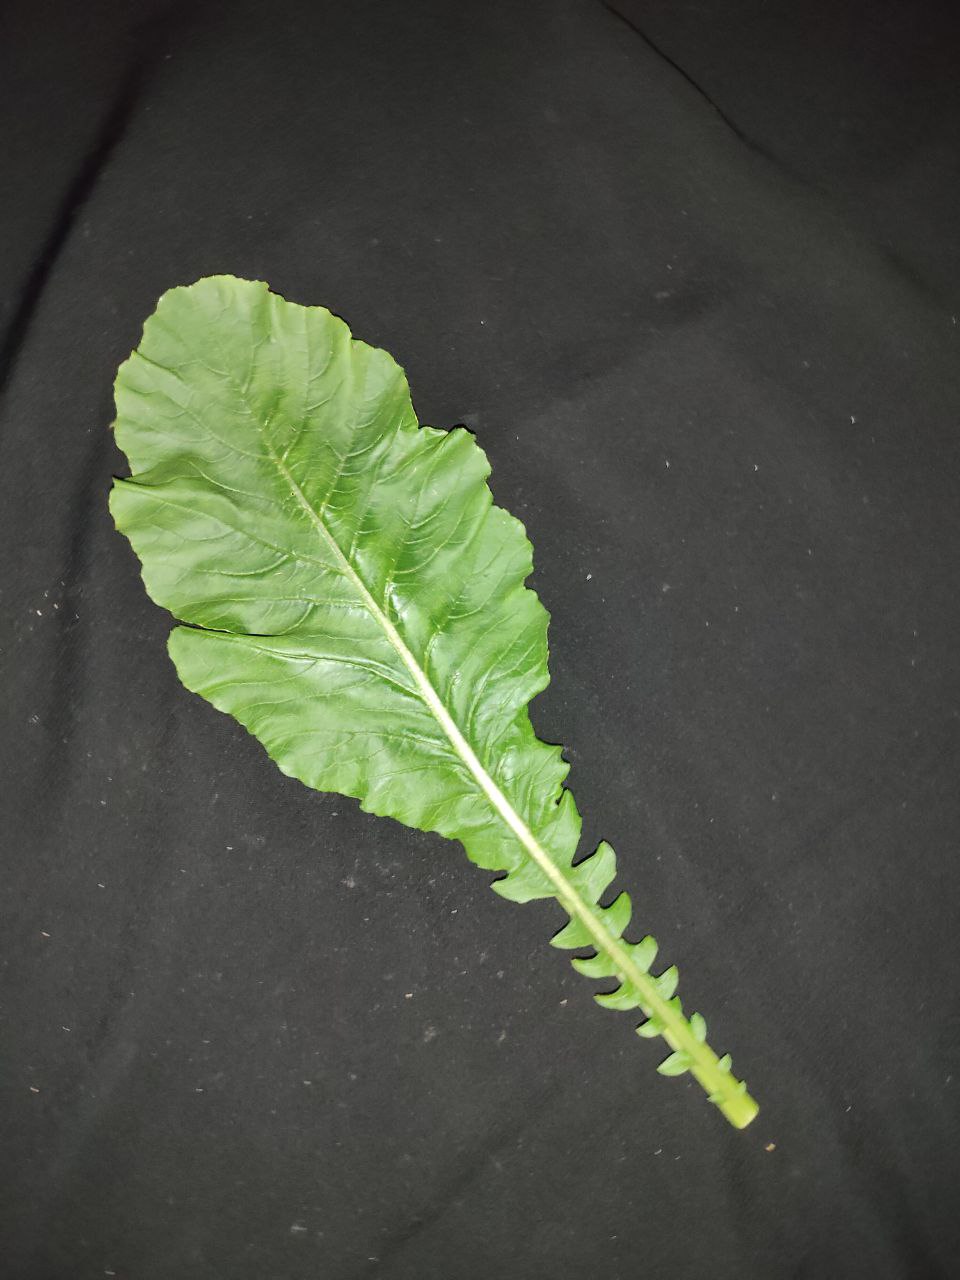
Label: Fresh leaf